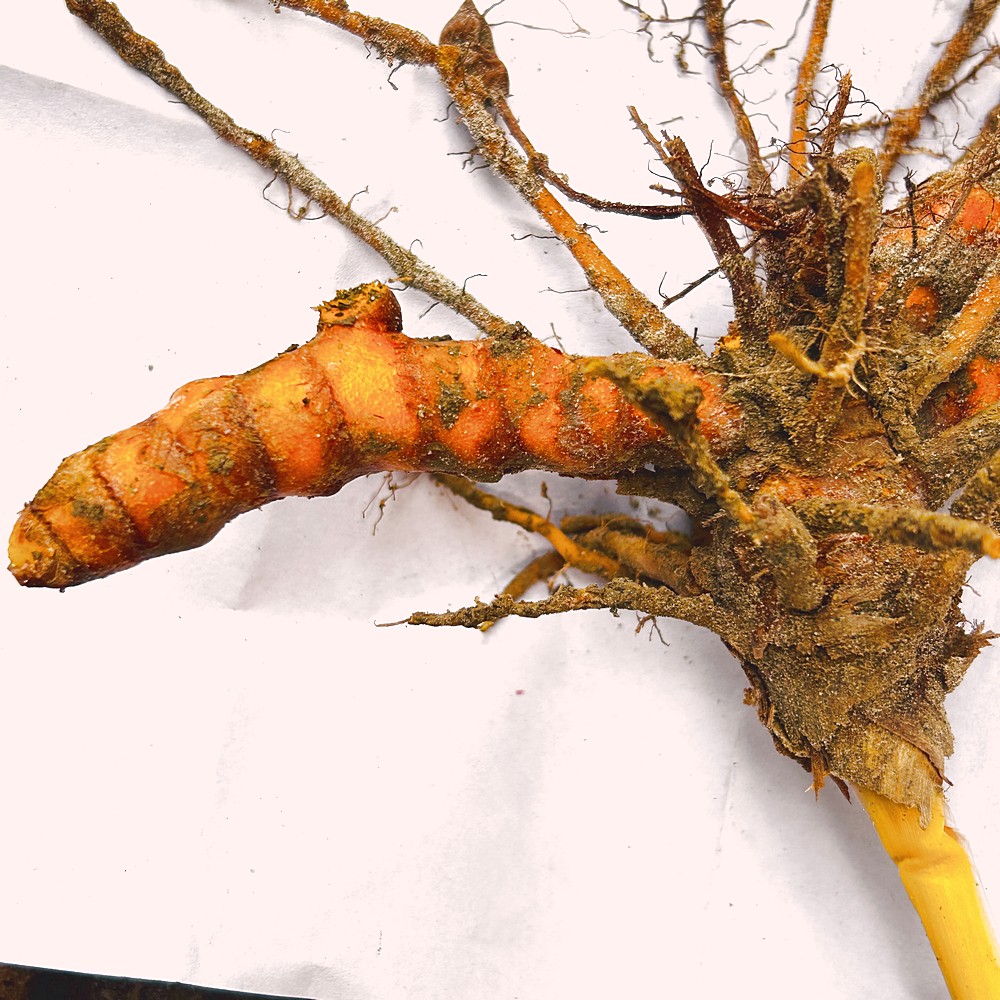
Label: Rhizome Healthy Root